Building at 1505–1509 Oak Avenue

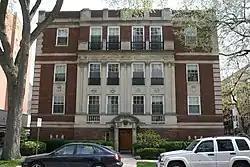
Building at 1505-1509 Oak in 2012

The Building at 1505–1509 Oak Avenue is a historic apartment building in Evanston, Illinois. The three-story brick building was built in 1925. The building is L-shaped with a half courtyard, a relatively common apartment layout in Evanston. Samuel N. Crowen, who also designed 1450-56 Oak Avenue and the Abbey Garth Building at 400 Lee Street, was the architect of the building. The building's design features limestone pilasters separating its windows, limestone quoins, pilasters and a pediment around the entrance, and a brick parapet.